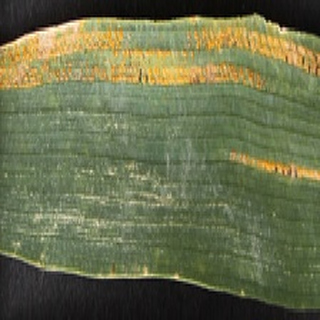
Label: wheat_yellow_rust